Phyllostachys aureosulcata

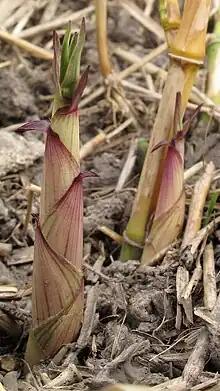
Young shoot of "Phyllostachys aureosulcata" cv. 'Lama Temple'

Several forms and cultivars of this species exist in a variety of culm color patterns. "P. aureosulcata" f. "spectabilis" reverses the colors of the typical form with yellow culms and a green sulcus. This form has gained the Royal Horticultural Society's Award of Garden Merit. The form "aureocaulis" has all-yellow culms and the cultivar 'Lama Temple' has culms of a brighter yellow that taper more rapidly to a shorter overall height. 'Harbin' has green culms with multiple vertical ridges and irregular streaks of yellow. Culms of 'Harbin Inversa' appear yellow with many thin green streaks, while lacking the ridges characteristic of 'Harbin.'